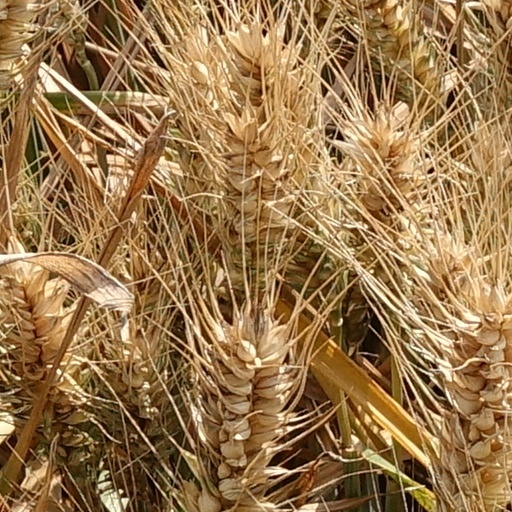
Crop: wheat